Nanyo Kohatsu Kabushiki Kaisha Sugar Mill

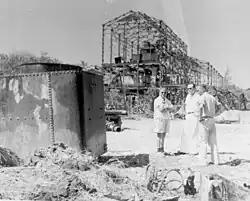

The Nan'yō Kōhatsu Kabushiki Kaisha Sugar Mill is a former industrial facility in the village of Songsong on the island of Rota in the Northern Mariana Islands. Its ruins are a significant reminder of the South Seas Mandate period, when Imperial Japan engaged in large-scale sugar cane farming in the Northern Marianas, and are the only brick structure in the Northern Marianas. The sugar mill on Rota was one of the major installations of the Nan'yō Kōhatsu Kabushiki Kaisha, the Japanese company responsible for economic development of the mandate area. Its executive director turned board chairman, Haruji Matsue, considered the Northern Mariana Islands the best place to establish the sugar industry, and more especially since previous Japanese commercial enterprises tried their hand at growing and processing sugar cane, but failed. The Nan'yō Kōhatsu Kabushiki Kaisha, was the most dominant economic force and being the largest Japanese Corporation, came to the Northern Marianas in 1921. Not unlike its predecessors, the NKK experienced a very tough few years, which almost forced the company to cease operations. Things started to take a turn for the better in 1926. By the early 1930s, Matsue proceeded to expand the company's landholdings and operations to Tinian and Rota, respectively. Rota had one mill and 38% of the farmlands had sugar cane growing. The remnants of this sugar mill, all that survived the Allied capture of Rota during World War II, are located on the north side of the peninsula that projects southwest from Songsong, and consist of fragments of brick and concrete structures. The most impressive single element is a brick and concrete tunnel long, from which openings lead to the locations of other parts of the once-extensive complex.